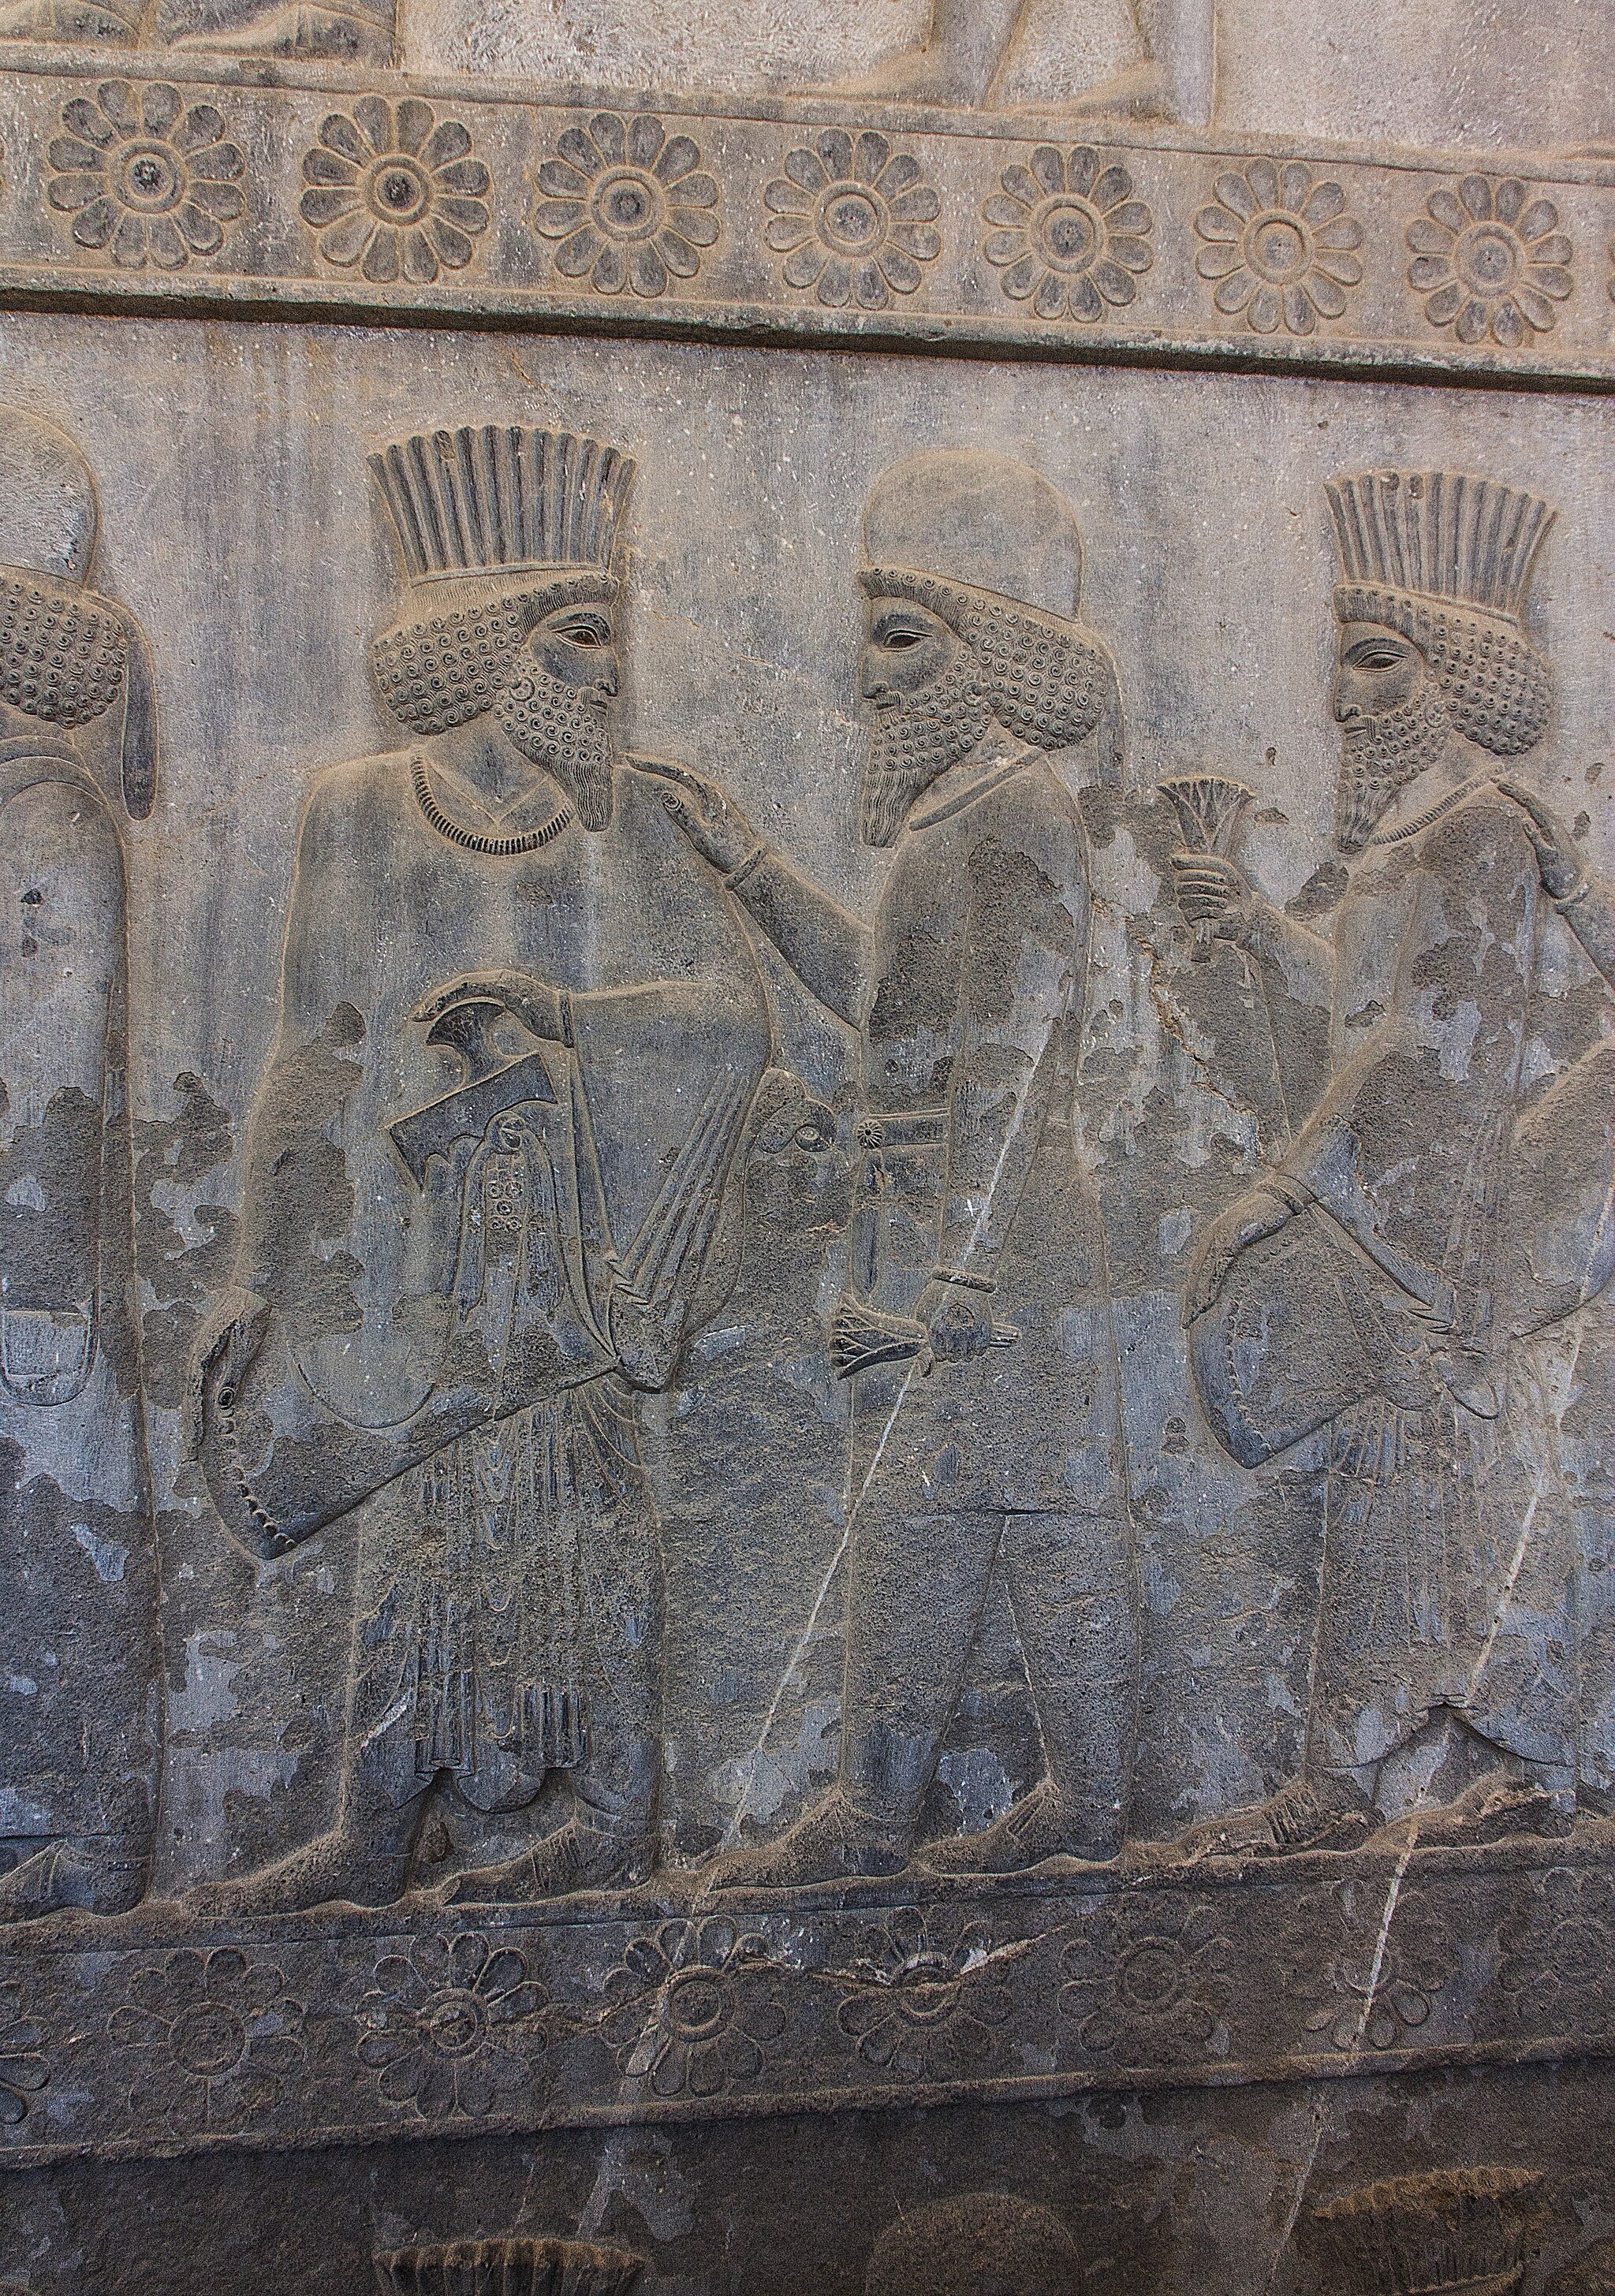
Title: Apadana eastern stairs north side 06
Description: Apadana eastern stairs north side
Date: 2016-04-29 09:08:45
Categories: Self-published work, 2016 in Persepolis, Apadana eastern stairs, Relief of dignitaries at court ceremony, Apadana of Persepolis